Read Morgan

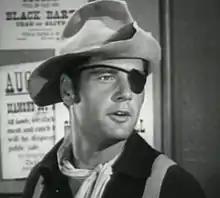
Morgan in "The Deputy", 1961

Read Lawrence Morgan (January 30, 1931 – April 20, 2022) was an American film and television actor. He was perhaps best known for playing Sergeant Hapgood Tasker in the second season of the American western television series "The Deputy".